St John the Baptist Church, Reid

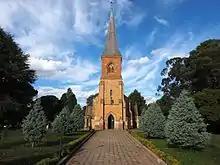
Exterior from West, 2017

St John the Baptist Church is an Australian Anglican church in the Canberra suburb of Reid in the Australian Capital Territory. It is the oldest surviving public building within Canberra's inner city and the oldest church in the Australian Capital Territory, dating back to 1845, and contains several medieval stones, including a 12th century stone from Canterbury Cathedral and a 13th century stone from Westminster Abbey. The church is located at the corner of Anzac Parade and Constitution Avenue, adjacent to the Parliamentary Triangle.